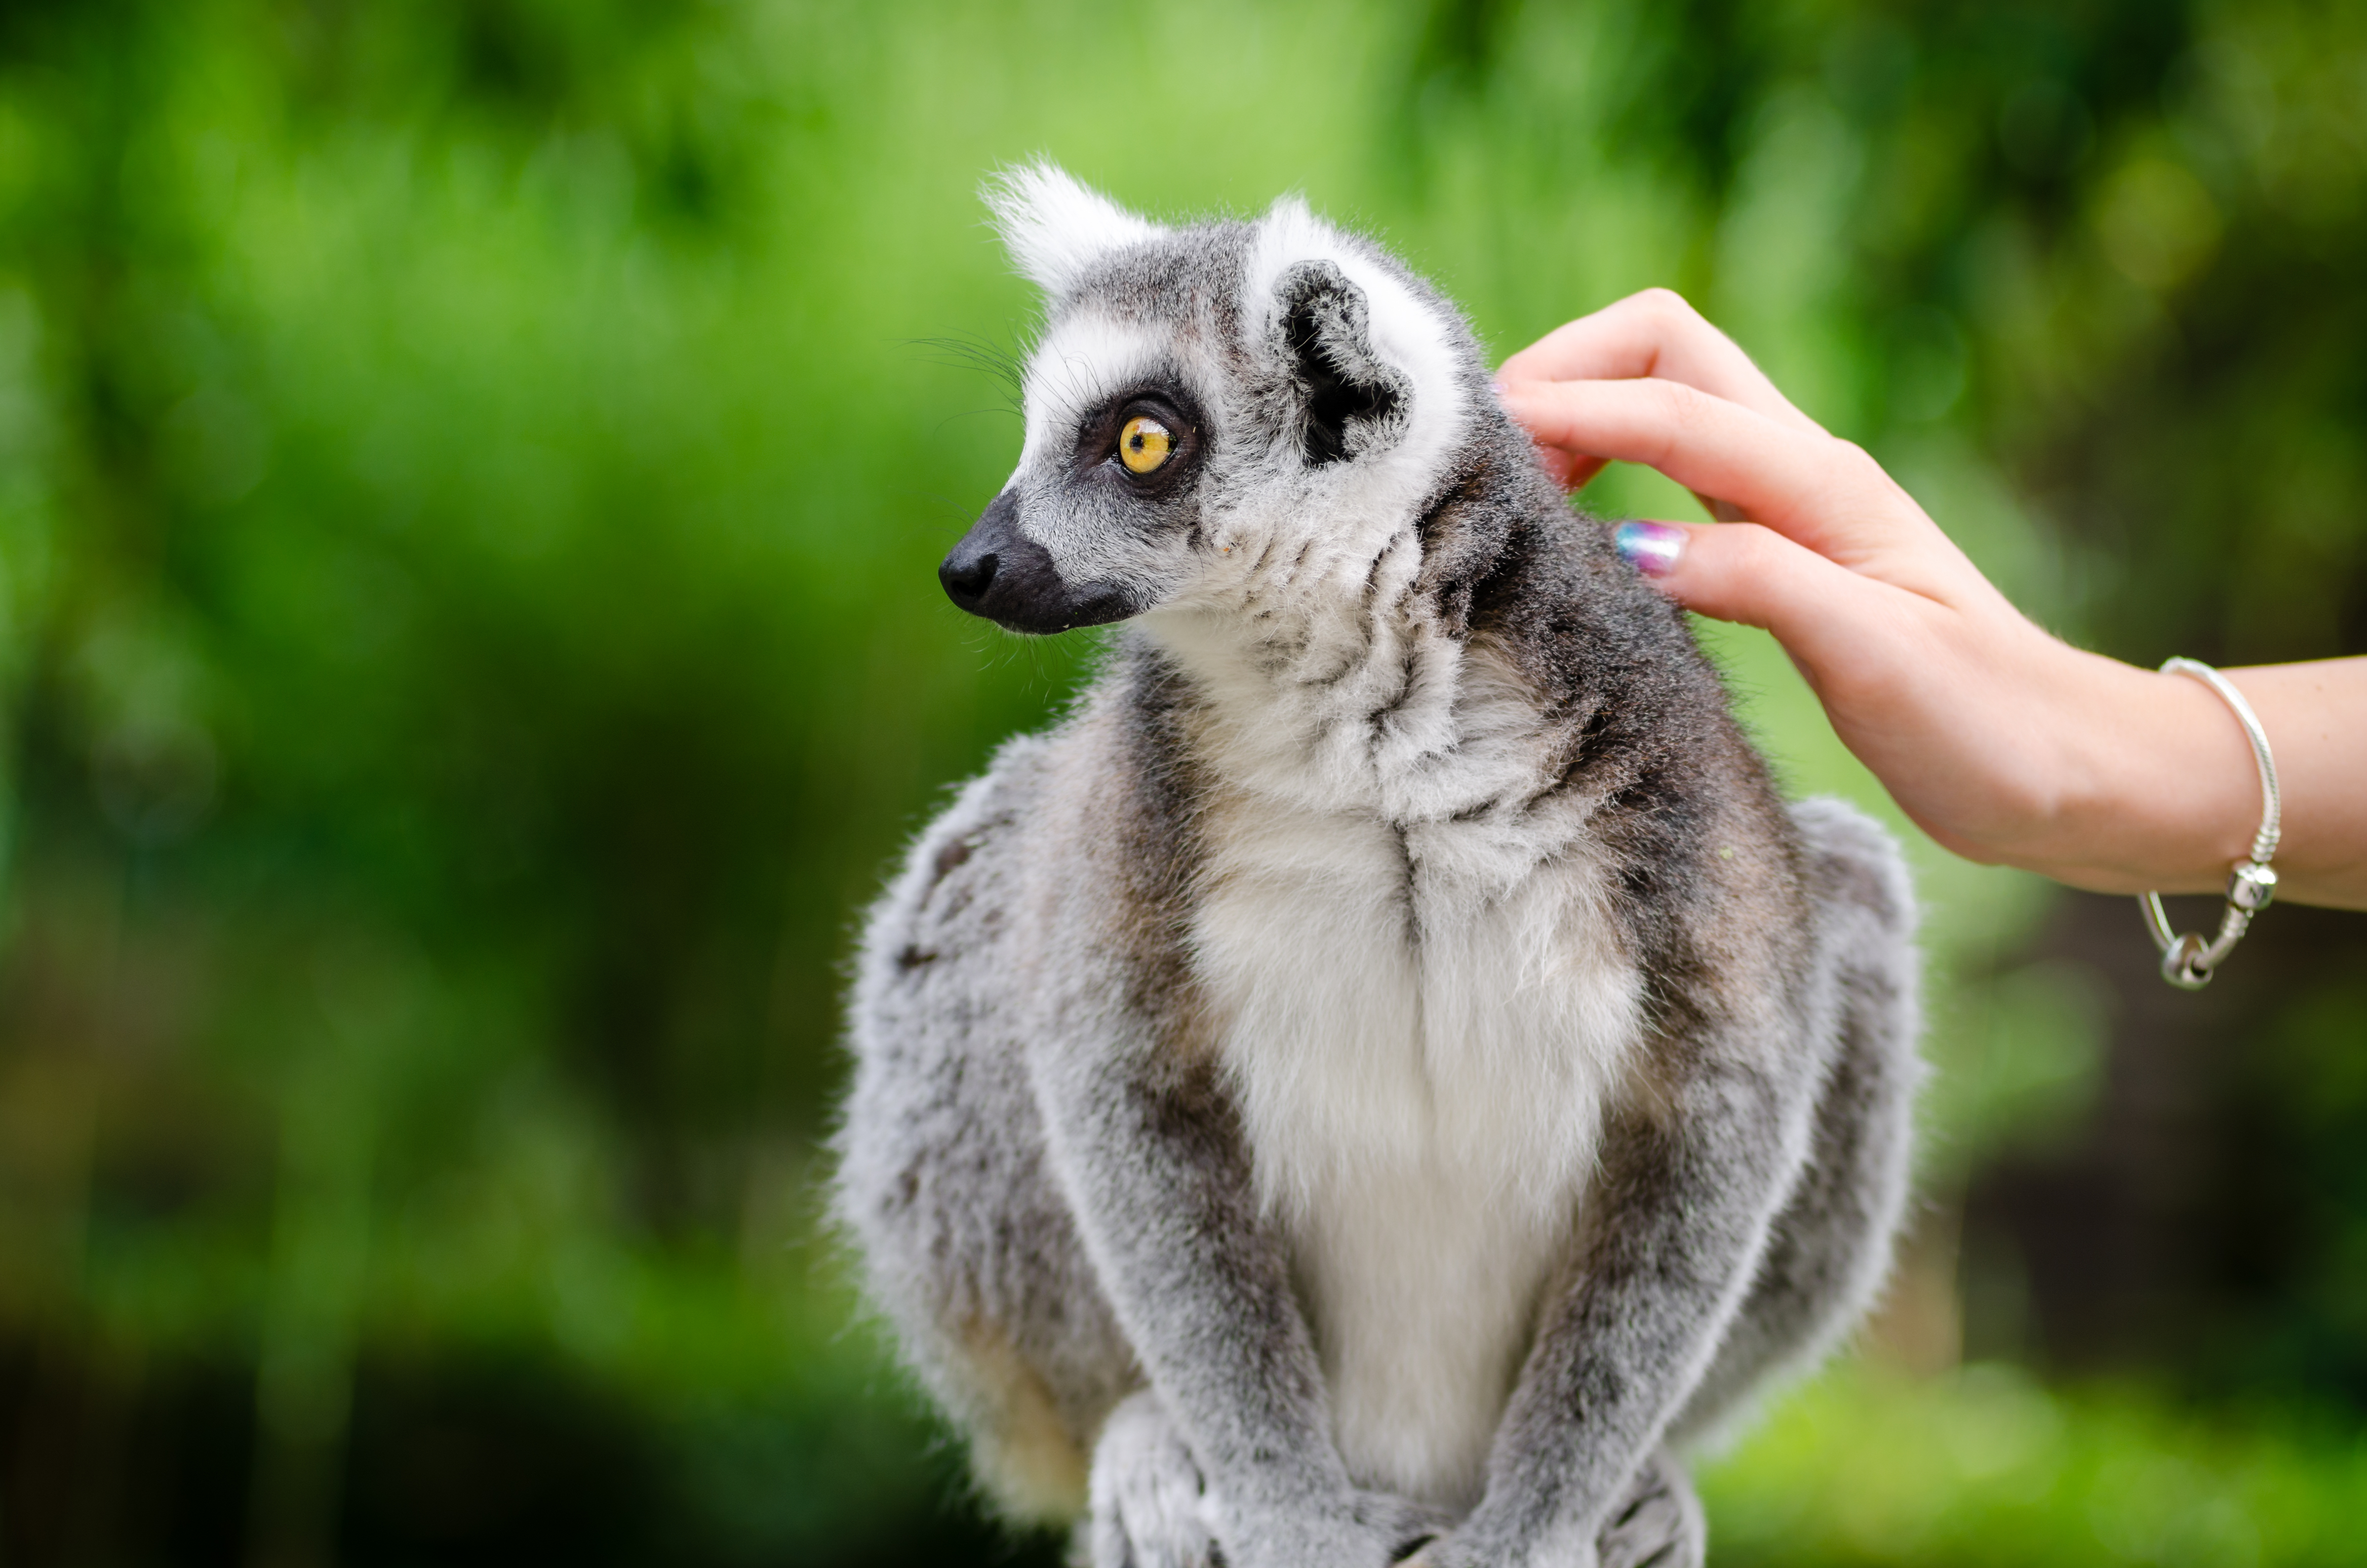
nature, animal, wildlife, zoo, mammal, fauna, primate, madagascar, vertebrate, lemur, marsupial